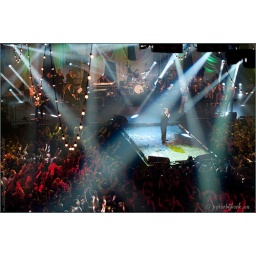
TV registratie van de Top 2000 in Concert - editie 2009Heineken Music Hall AmsterdamRadio 2 en Ned. 3 - NPS